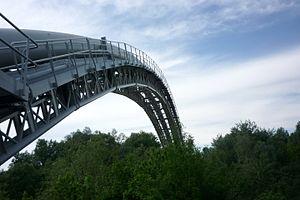
Ižkovce est un village de Slovaquie situé dans la région de Košice.